Chip pan

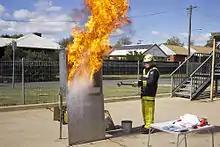
A demonstration of a chip pan fire (125mL, half a cup, of oil) when water is added by Fire and Rescue NSW (video)

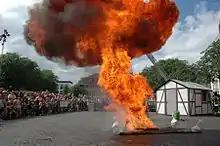
The result of adding 200 ml of water to a liter of burning oil

It is essential "not" to use water to extinguish a chip pan fire. Attempts to extinguish cooking oil fires with water result in a "slopover", an extremely dangerous condition whereby the flaming oil is violently expelled from the container.